Kunsthaus Graz

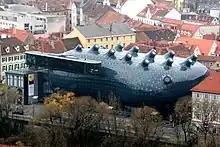
View of the Kunsthaus Graz from the Schlossberg

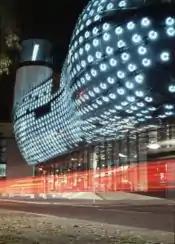
The Kunsthaus Graz at night showing the BIX media façade

The Kunsthaus Graz, Grazer Kunsthaus, or Graz Art Museum was built as part of the European Capital of Culture celebrations in 2003 and has since become an architectural landmark in Graz, Austria. Its exhibition program specializes in contemporary art from the 1960s onwards.